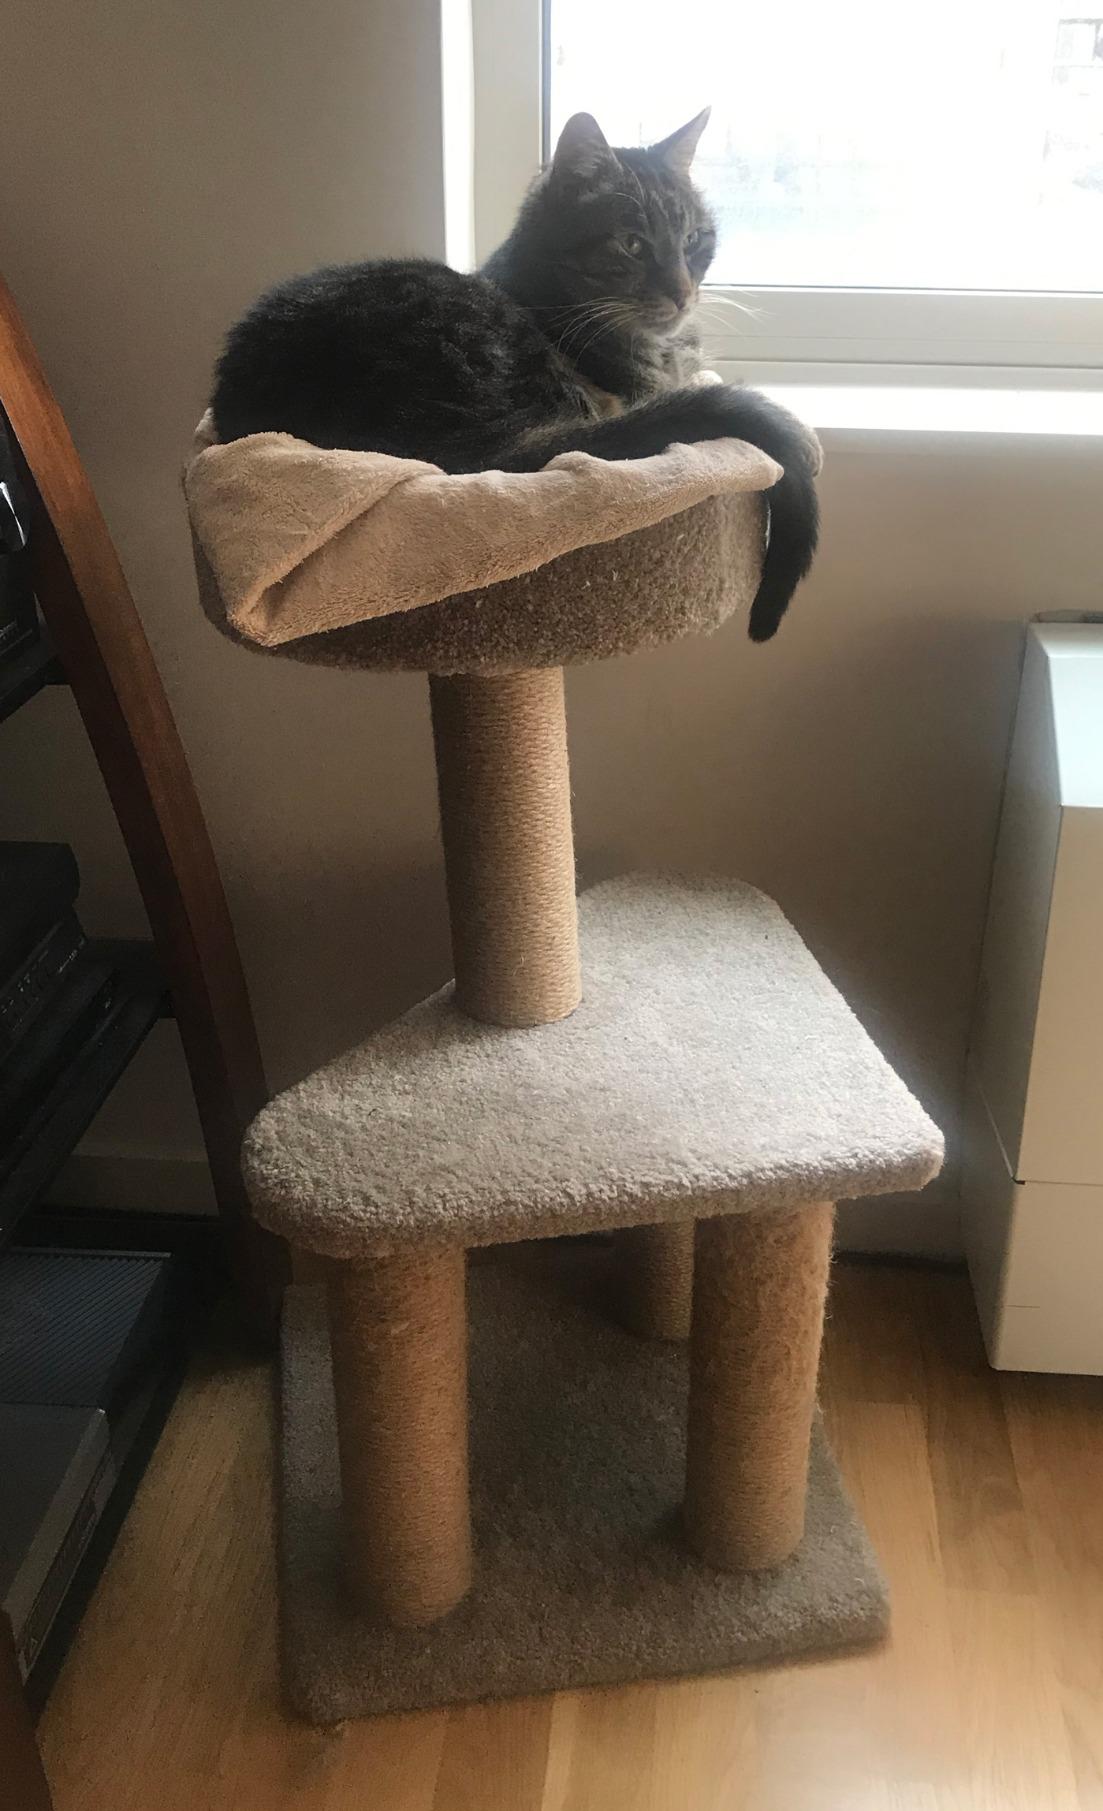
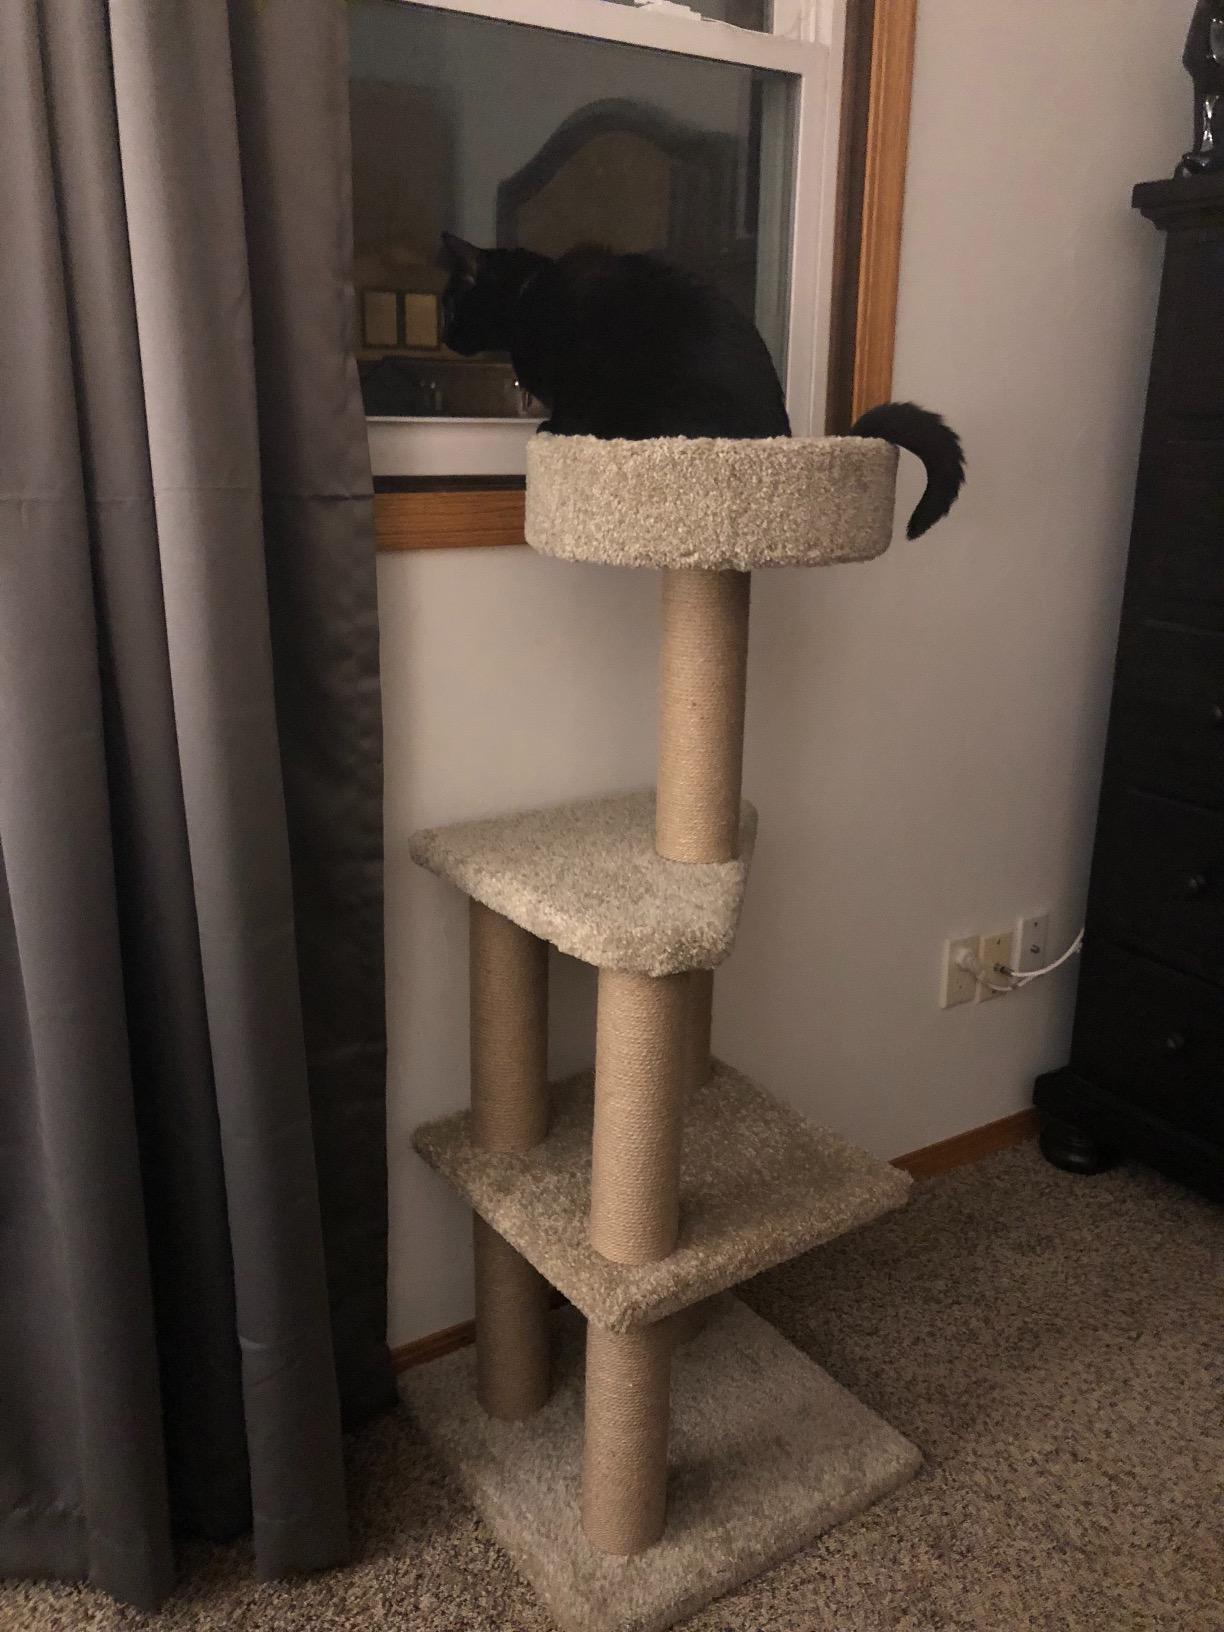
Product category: items_cat tree
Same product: no